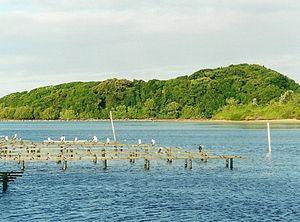
Brunswick Heads est une ville d'Australie, située sur la côte nord de la Nouvelle Galles du Sud, dans le comté de Byron. En 2011, la ville comptait une population de 1 636 habitants.